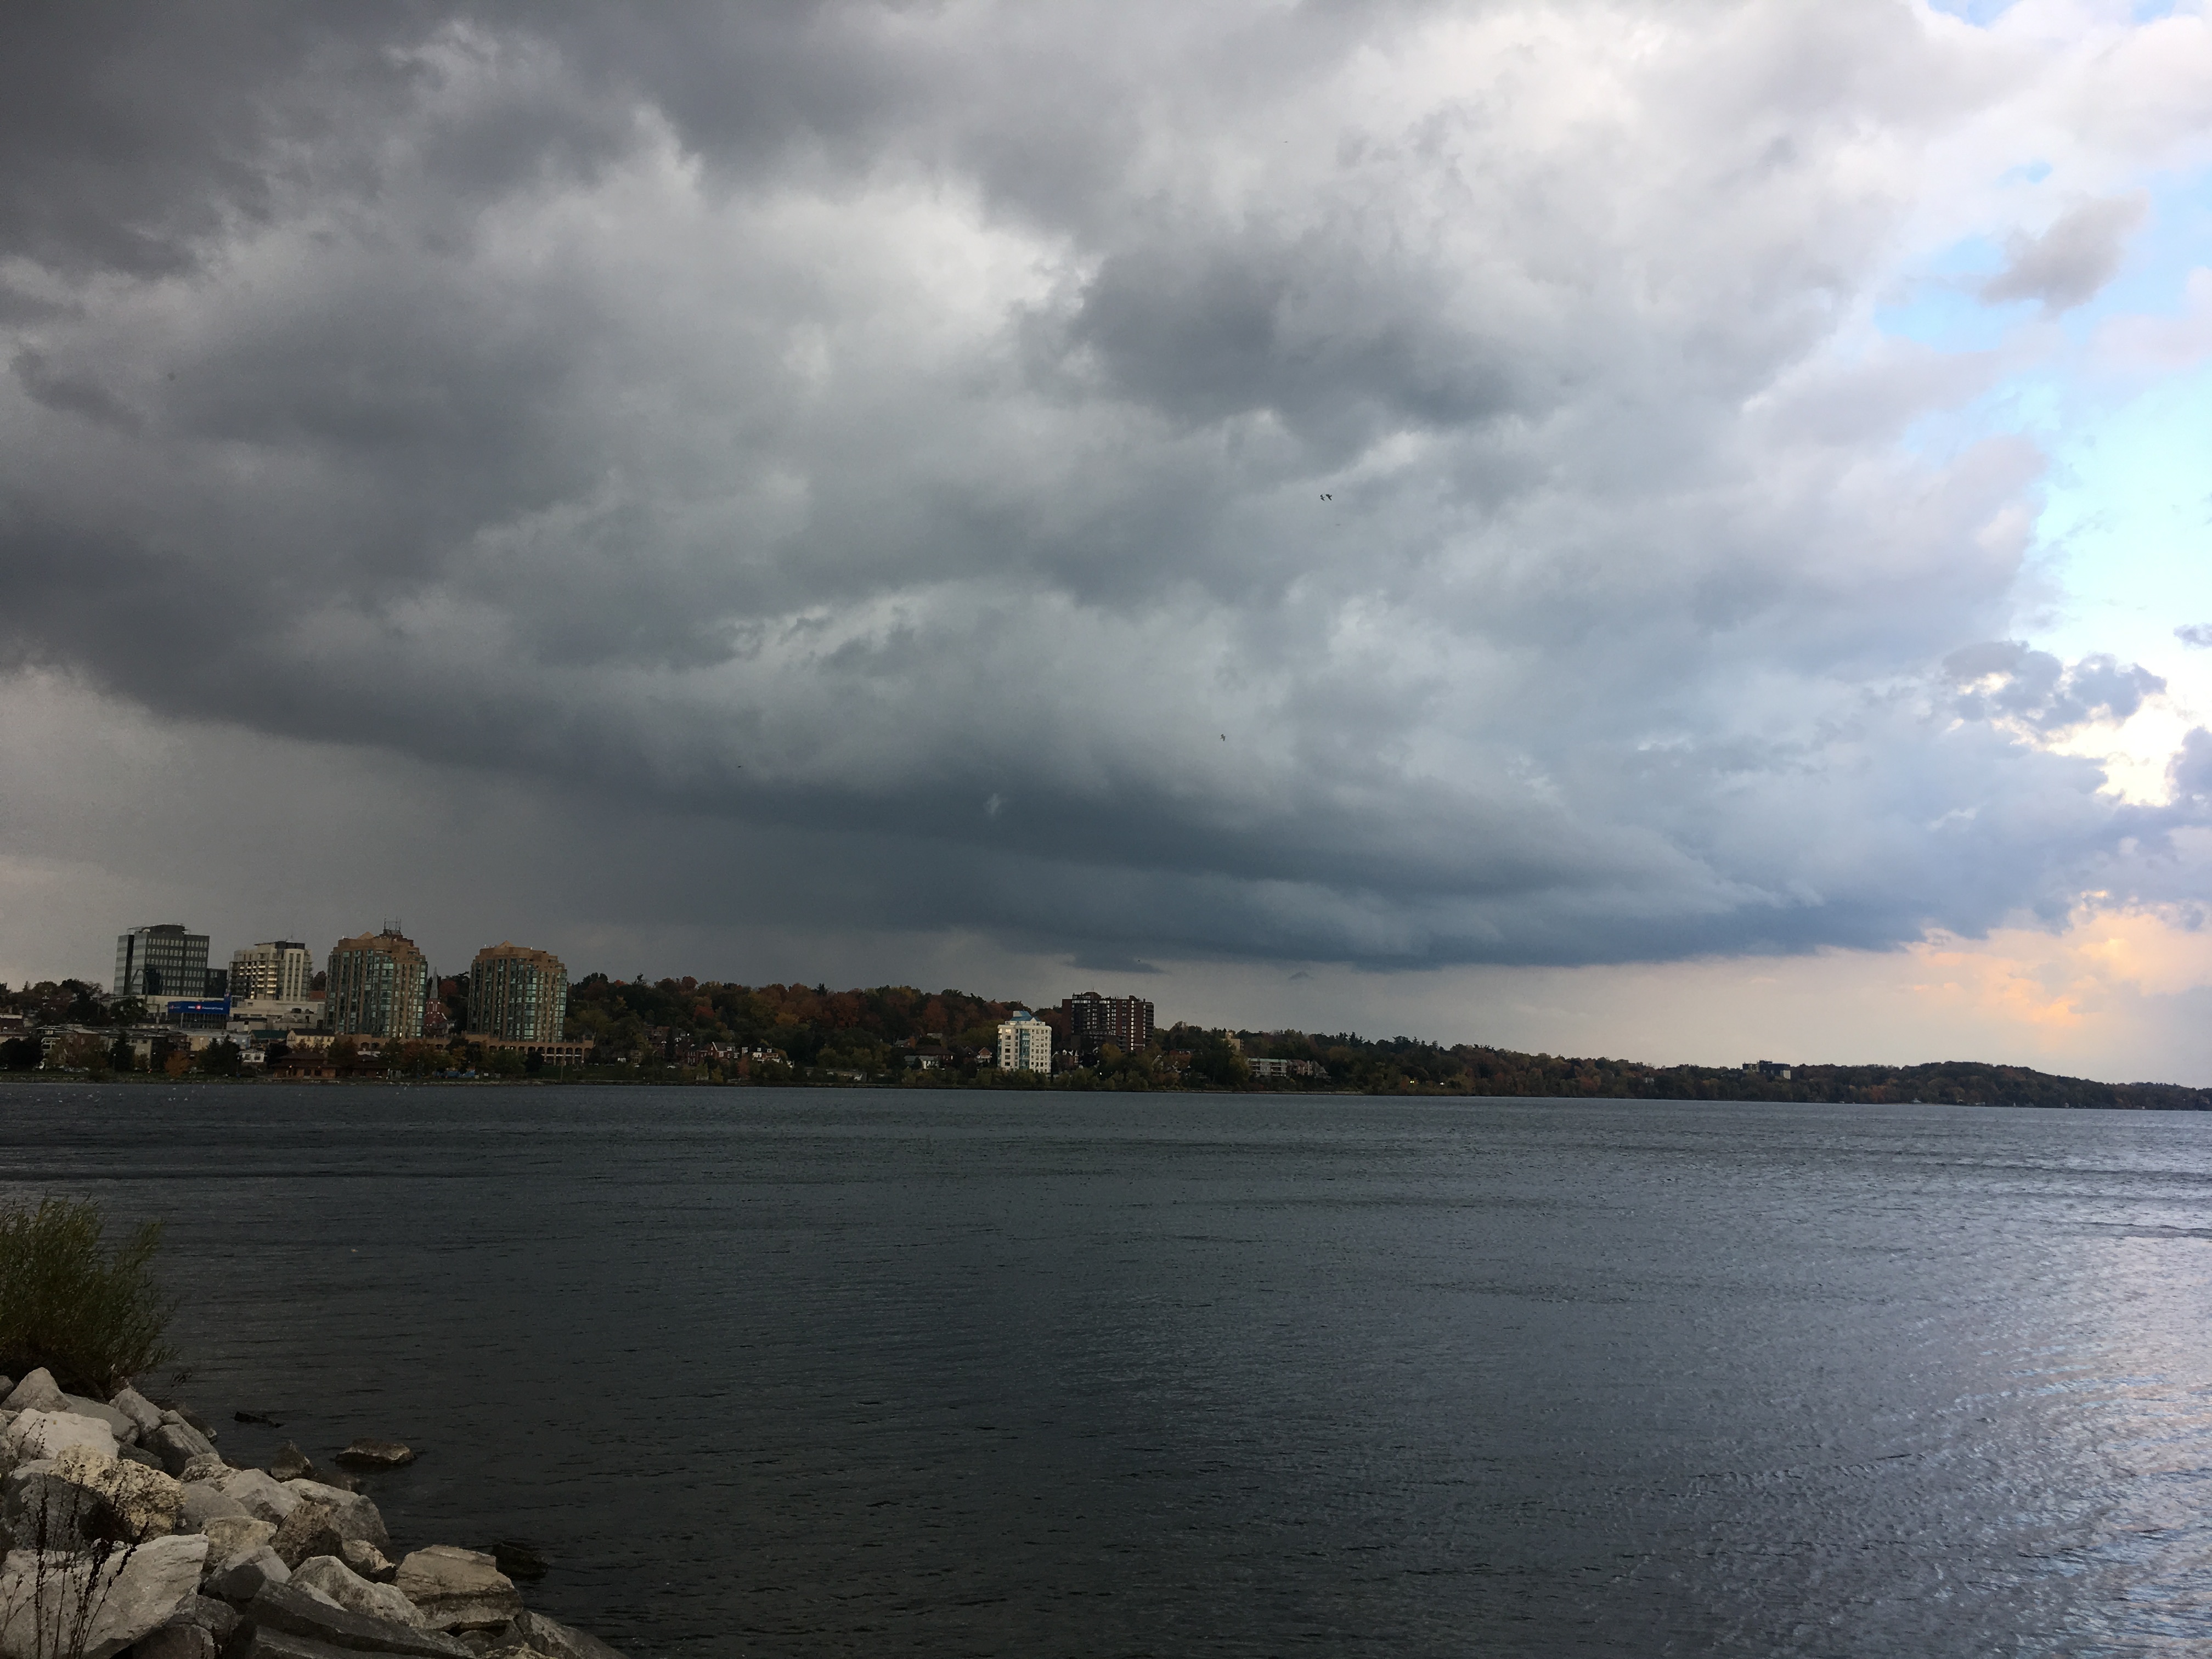
sea, coast, ocean, horizon, cloud, sky, sunset, morning, shore, lake, dawn, dusk, evening, reflection, weather, bay, body of water, loch, meteorological phenomenon, atmospheric phenomenon